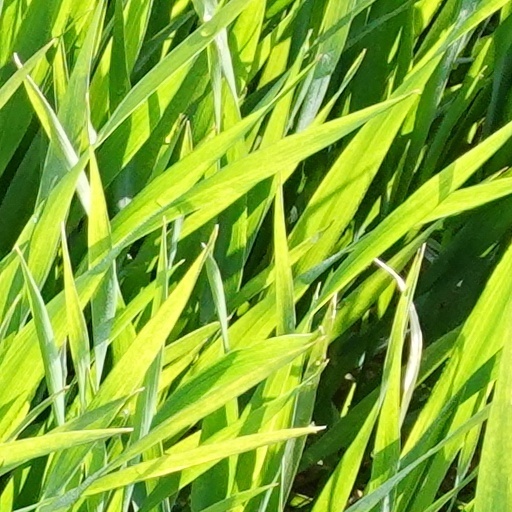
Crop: wheat